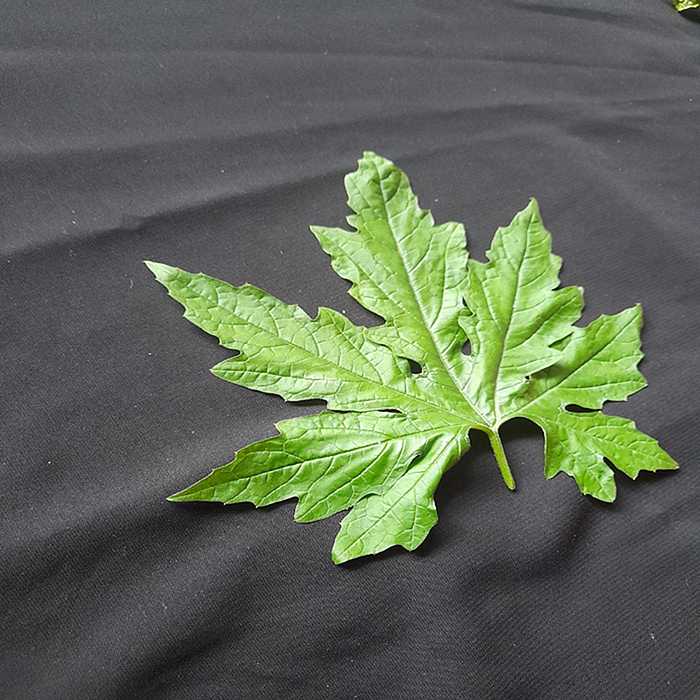
Plant: Bitter Gourd
Label: Fresh leaf